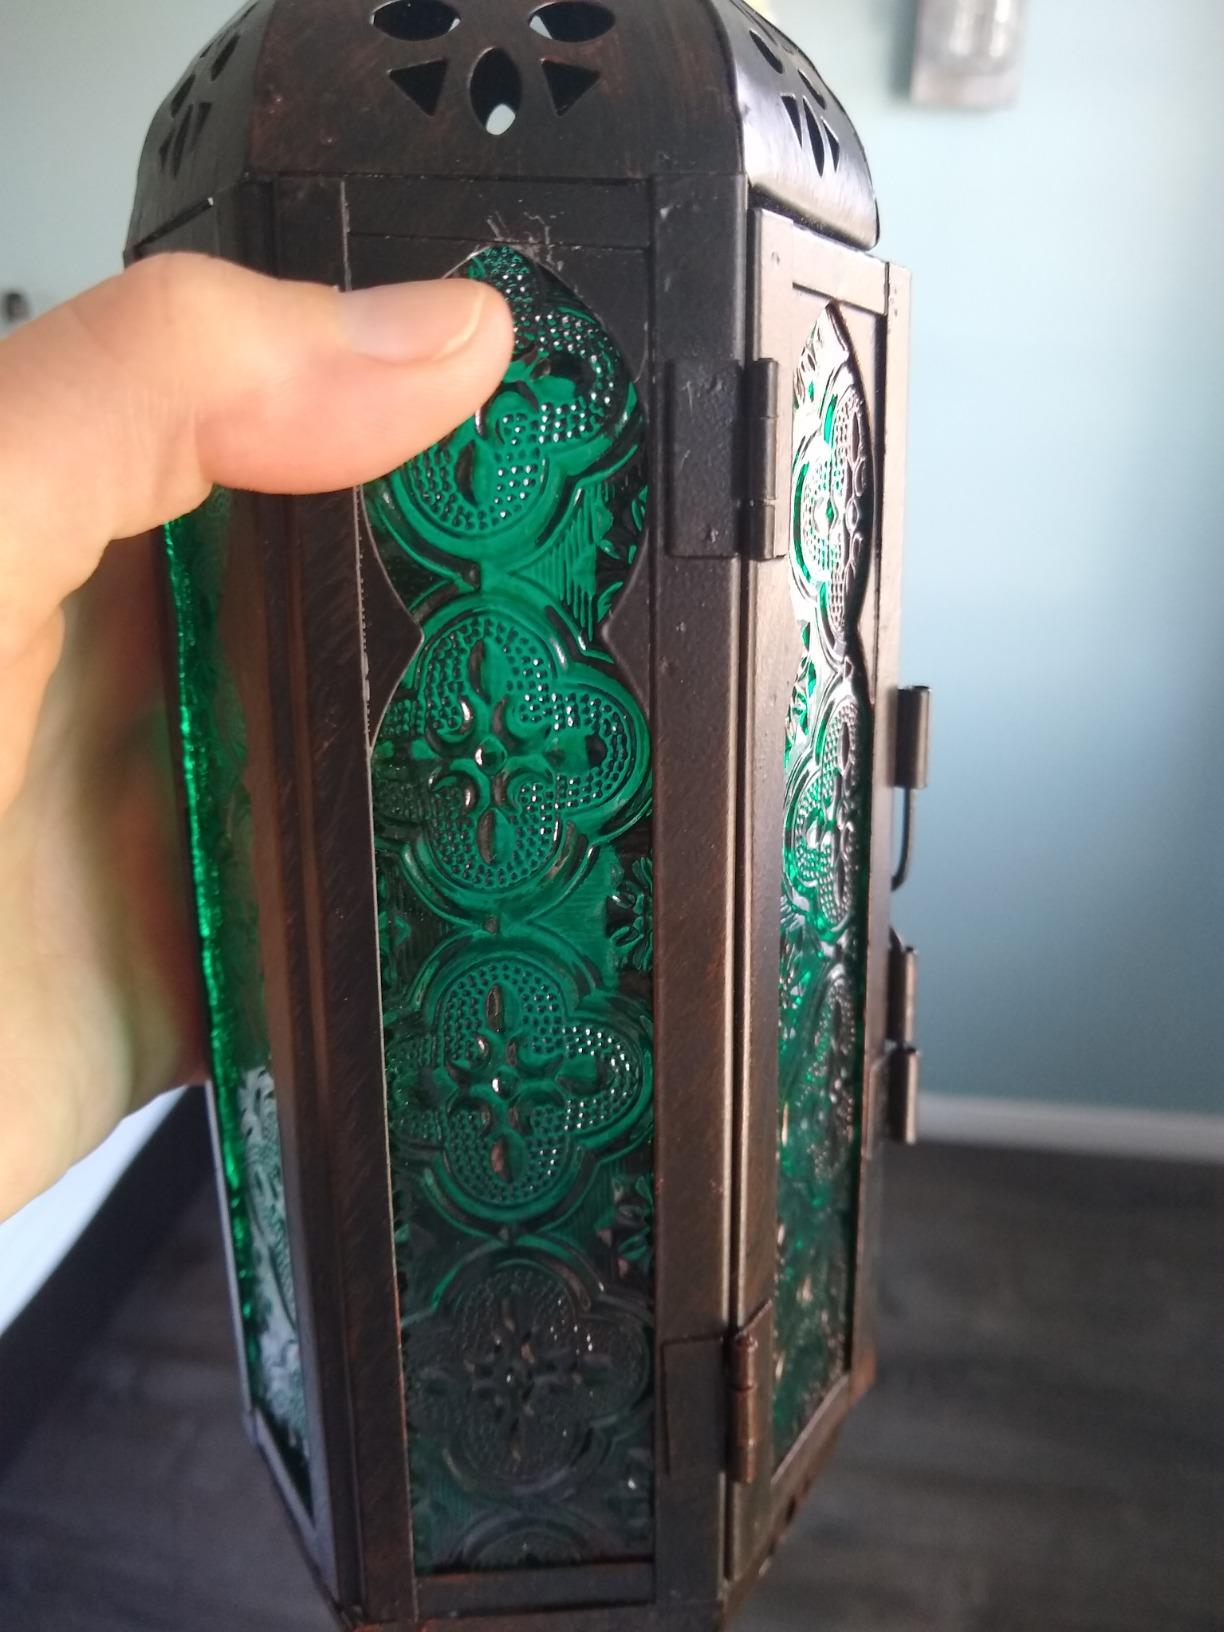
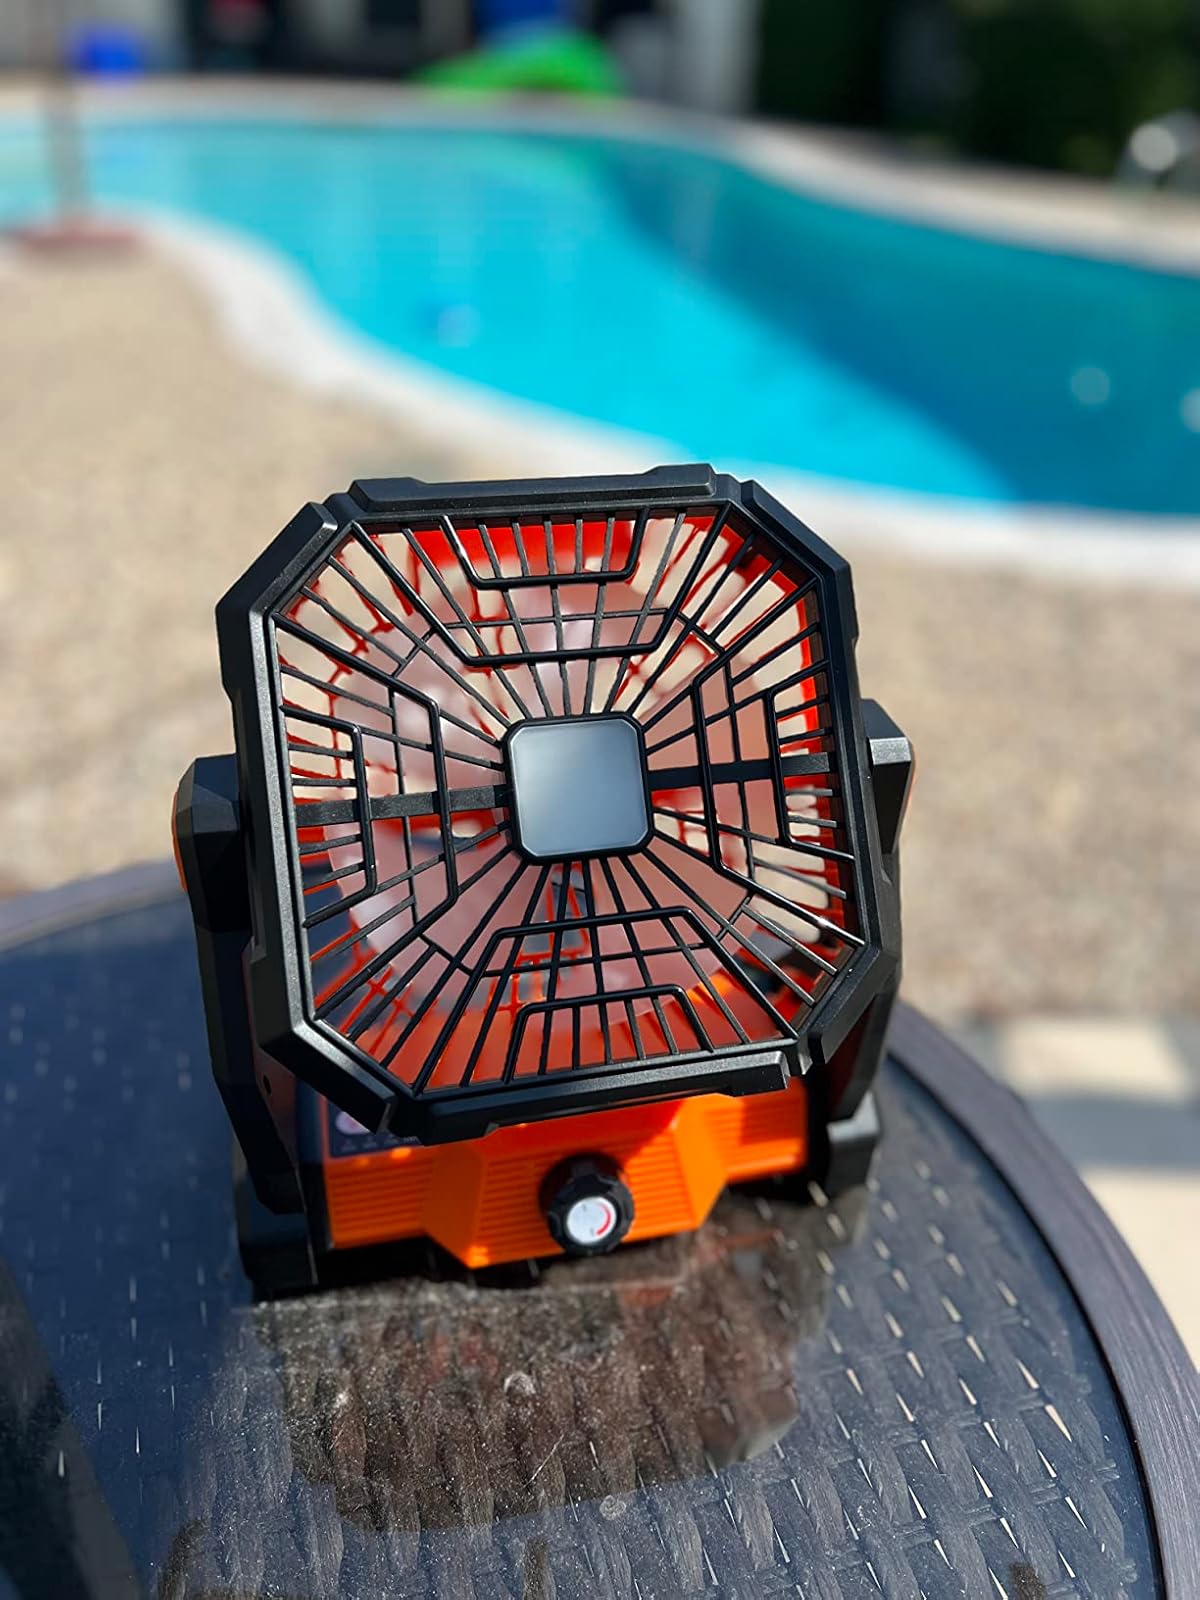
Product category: lantern
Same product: no